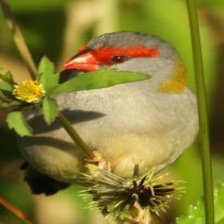
Species: RED BROWED FINCH
Scientific name: NEOCHMIA TEMPORALIS
ImageNet parent category: house_finch